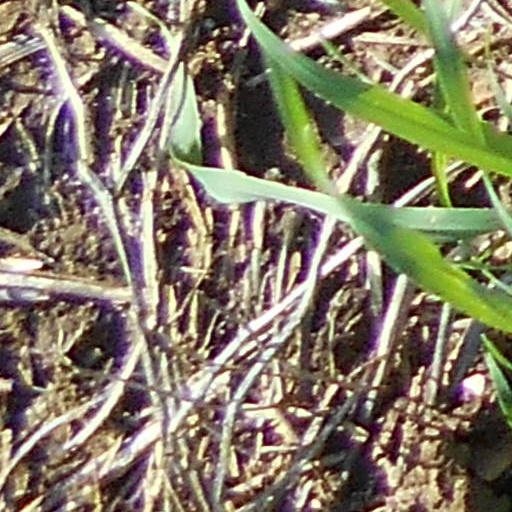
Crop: wheat